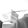
ASL letter: G